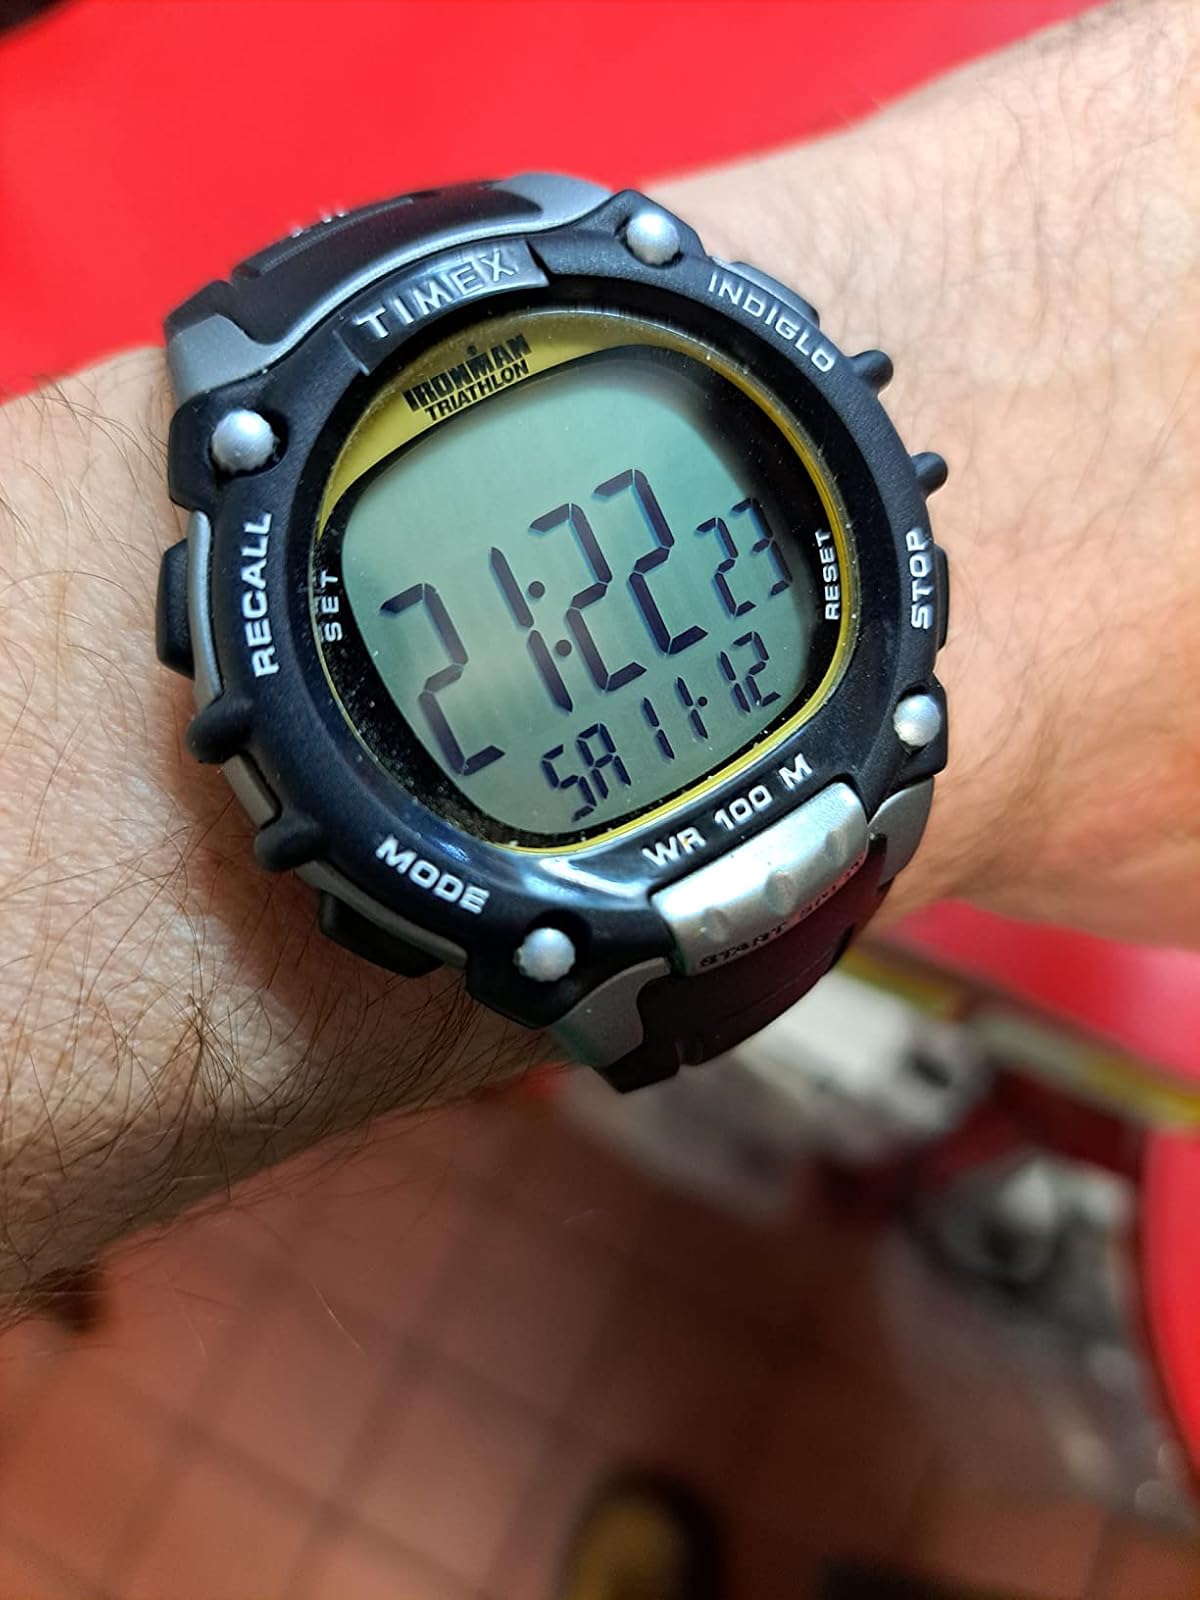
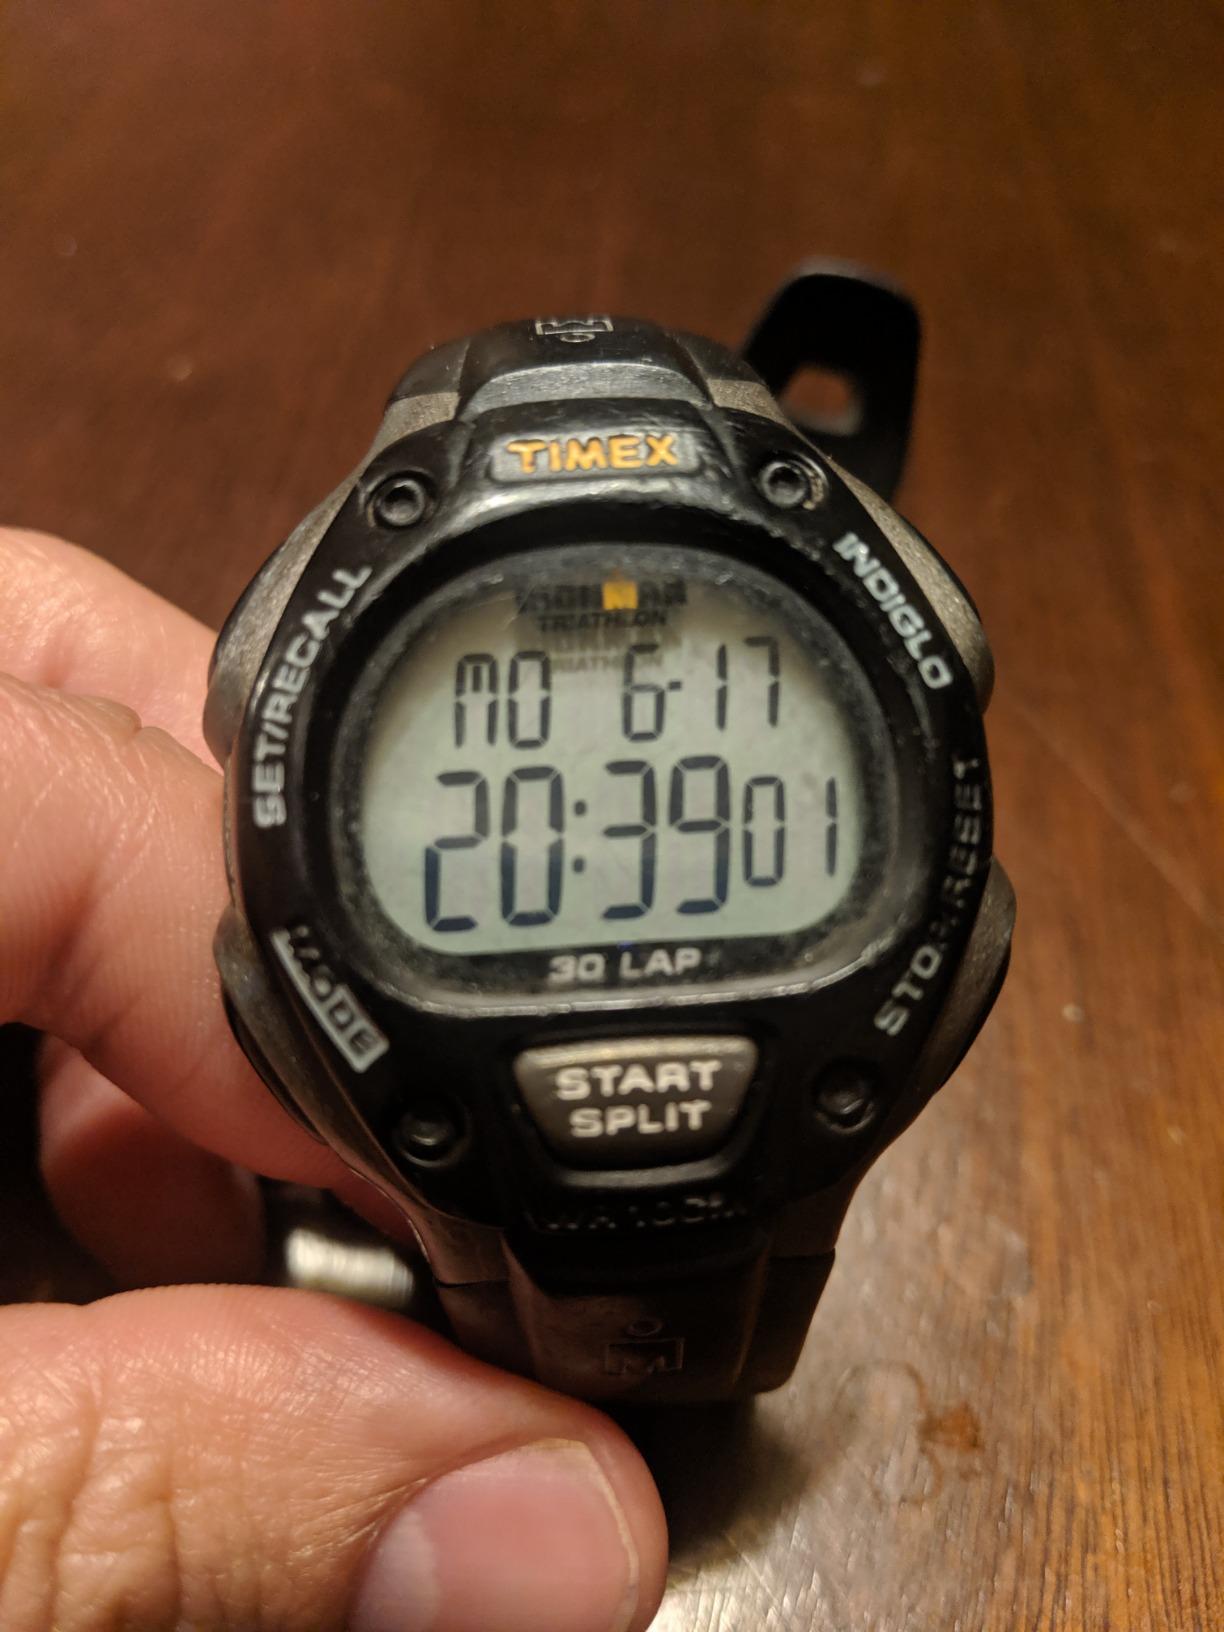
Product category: accessories_watch
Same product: no